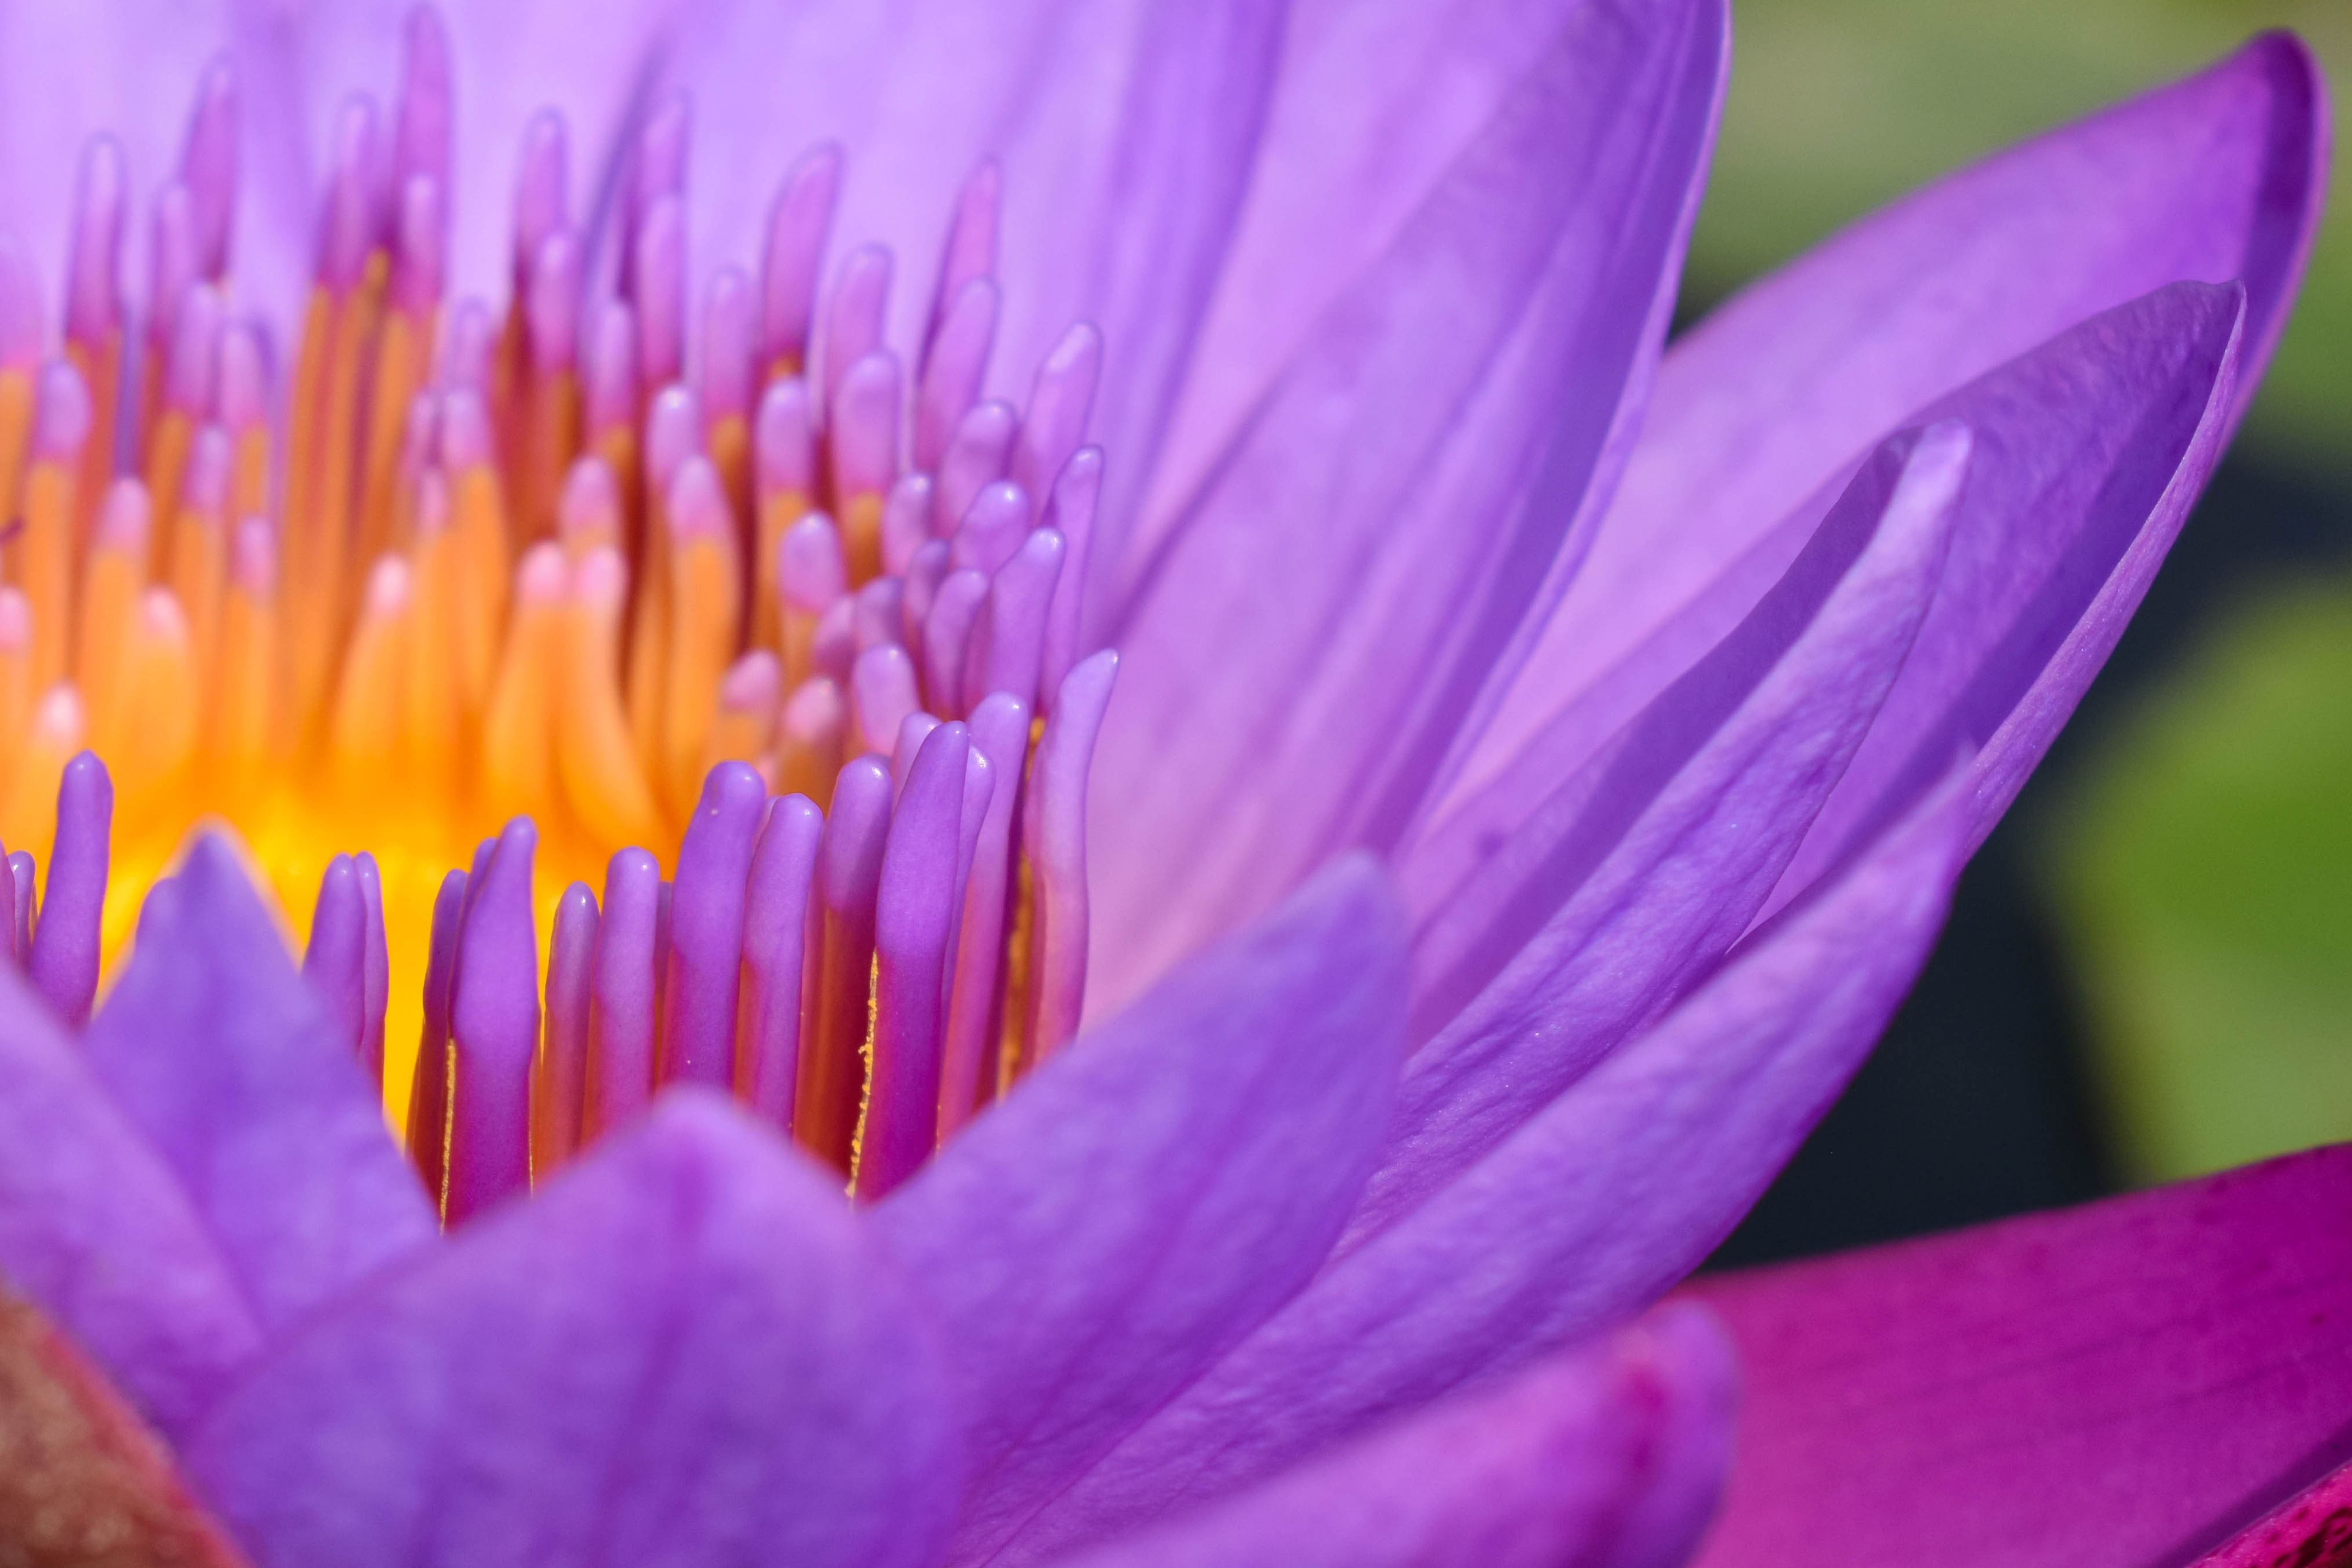
happiness, nature, flower, petal, flowering plant, purple, plant, close up, violet, water lily, aquatic plant, macro photography, pink, pollen, botany, wildflower, annual plant, lotus, crocus, lotus family, sacred lotus, aster